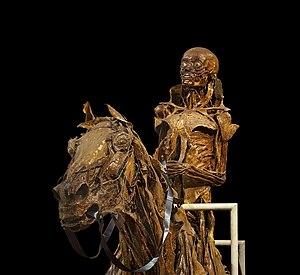
Ecorché (momifié) d'un cheval et de son cavalier, (détail), réalisé entre 1766 et 1771 par l'anatomiste français Honoré Fragonard (1732–1799). Musée Fragonard de l'Ecole Nationale Vétérinaire d'Alfort, Maisons-Alfort, Val-de-Marne, France. La technique utilisée est encore partiellement inconnue. Русский: Фигуры лошади и всадника (мумифицированные), изготовленные французским анатомом Оноре Фрагонаром (1732–1799).
L'École nationale vétérinaire d'Alfort est un établissement public d'enseignement supérieur et de recherche, placé sous la tutelle du ministère chargé de l'Agriculture. Son site principal est situé à Maisons-Alfort dans le Val-de-Marne.
Honoré Fragonard, né à Grasse le 13 juin 1732, mort à Charenton le 5 avril 1799, est un anatomiste français célèbre pour ses Écorchés, qui sont conservés dans le musée Fragonard. C'est un cousin germain de Jean-Honoré Fragonard.
Un écorché est une illustration anatomique ou une sculpture représentant le corps d'un être vivant, ou une partie, dépouillé de sa peau et des tissus graisseux, pour en faire apparaître les parties internes.